Yatsugatake Mountains

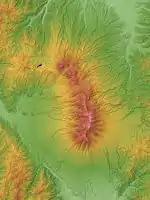
Yatsugatake Mountains

The southern group ranges from the Natsuzawa Pass to the end of the mountain range. The northern range includes Mount Yoko to the other end of the range. Mount Tateshina is also included.